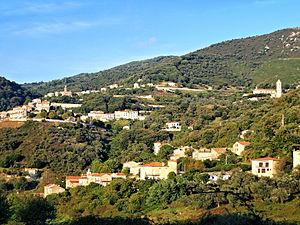
Olmiccia est une commune française située dans la circonscription départementale de la Corse-du-Sud et le territoire de la collectivité de Corse. Le village appartient à la piève de Tallano, en Alta Rocca.